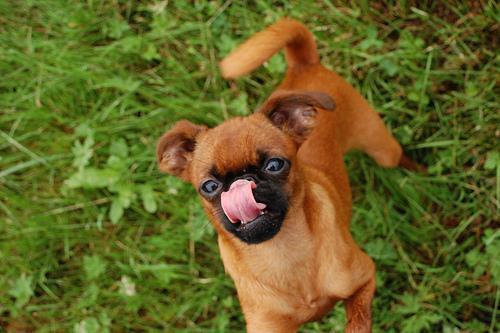
Brabancon_griffon